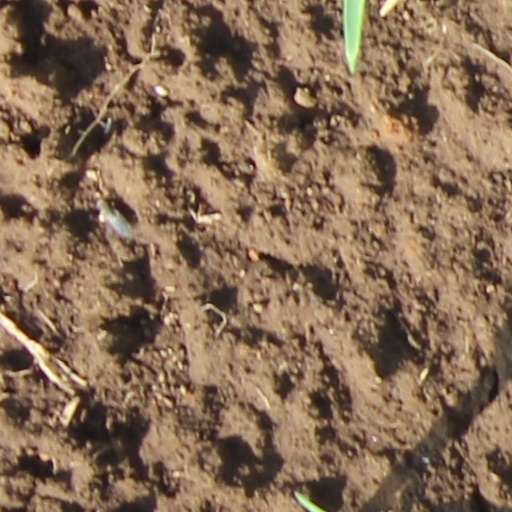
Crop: wheat